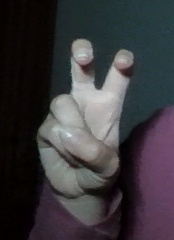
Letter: toot